Emilio Jacinto Mauri

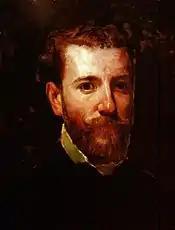
Self-portrait (1887)

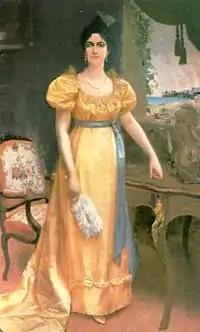
Luisa Cáceres de Arismendi

Emilio Jacinto Mauri Ivern (9 March 1855, La Guaira - 18 February 1908, Caracas) was a Venezuelan painter who specialized in portraits; mostly of an historical nature.